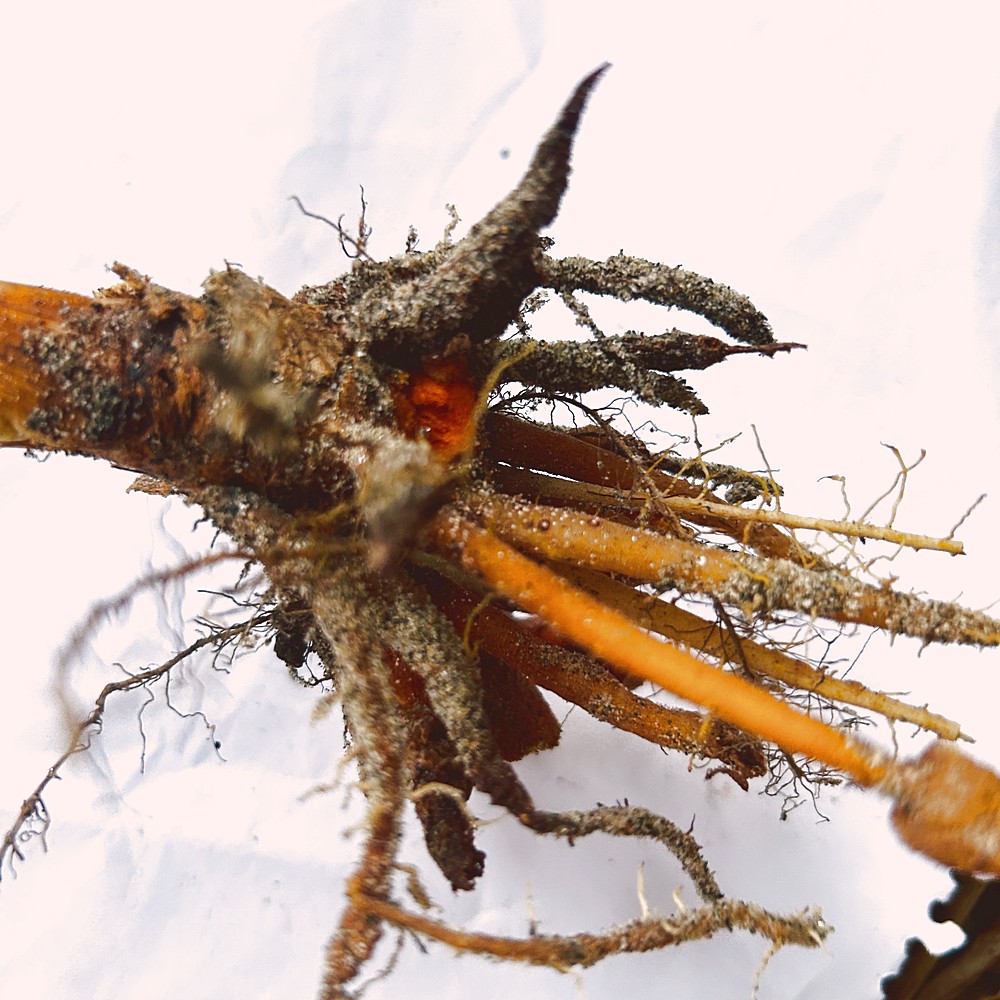
Label: Rhizome Disease Root